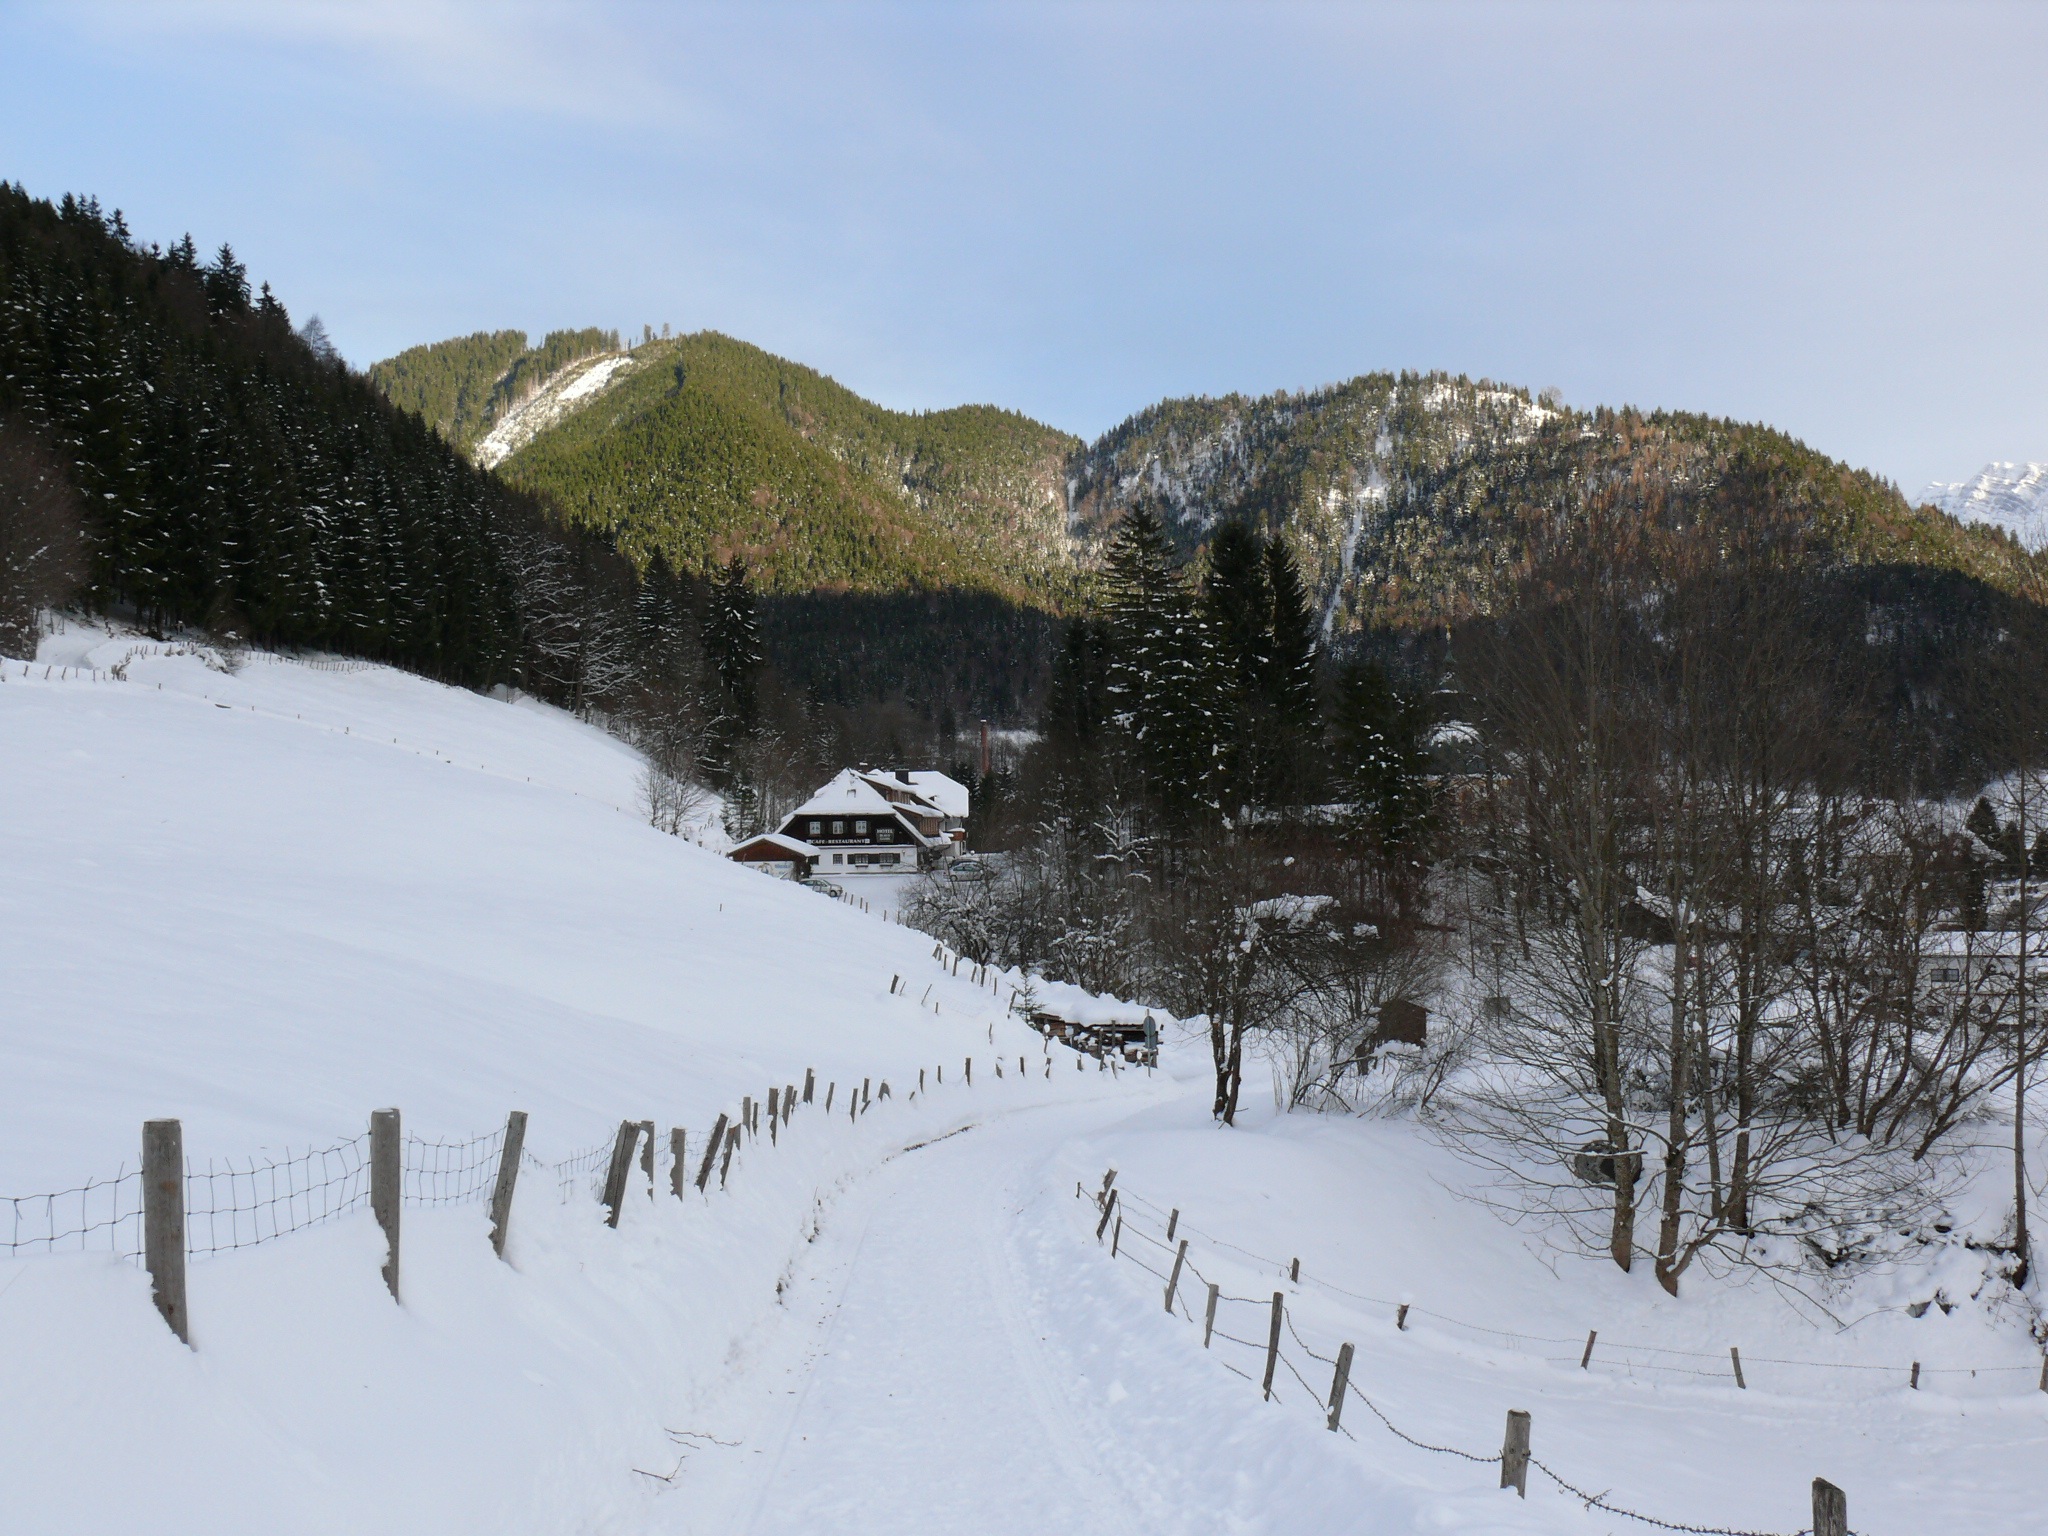
nature, forest, mountain, snow, cold, winter, mountain range, weather, season, ridge, trees, mountains, alps, footwear, new zealand, away, wintry, piste, winter forest, mountainous landforms, geological phenomenon